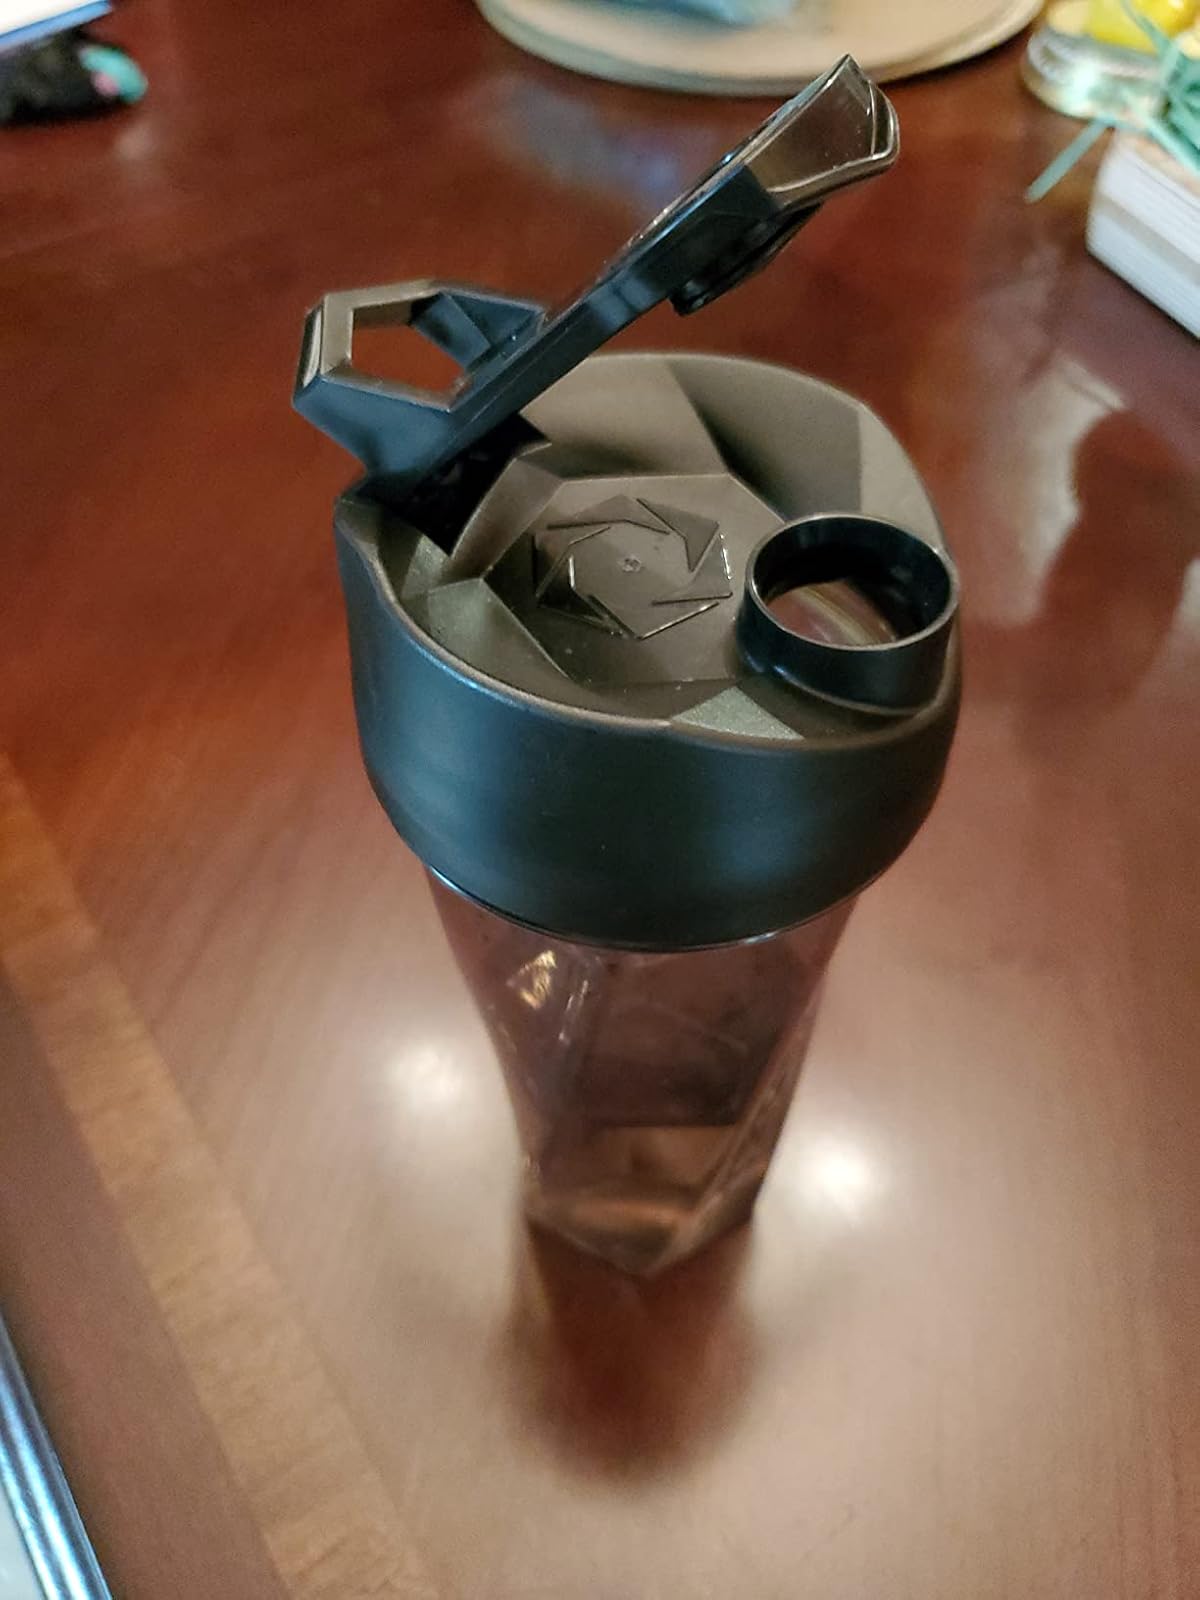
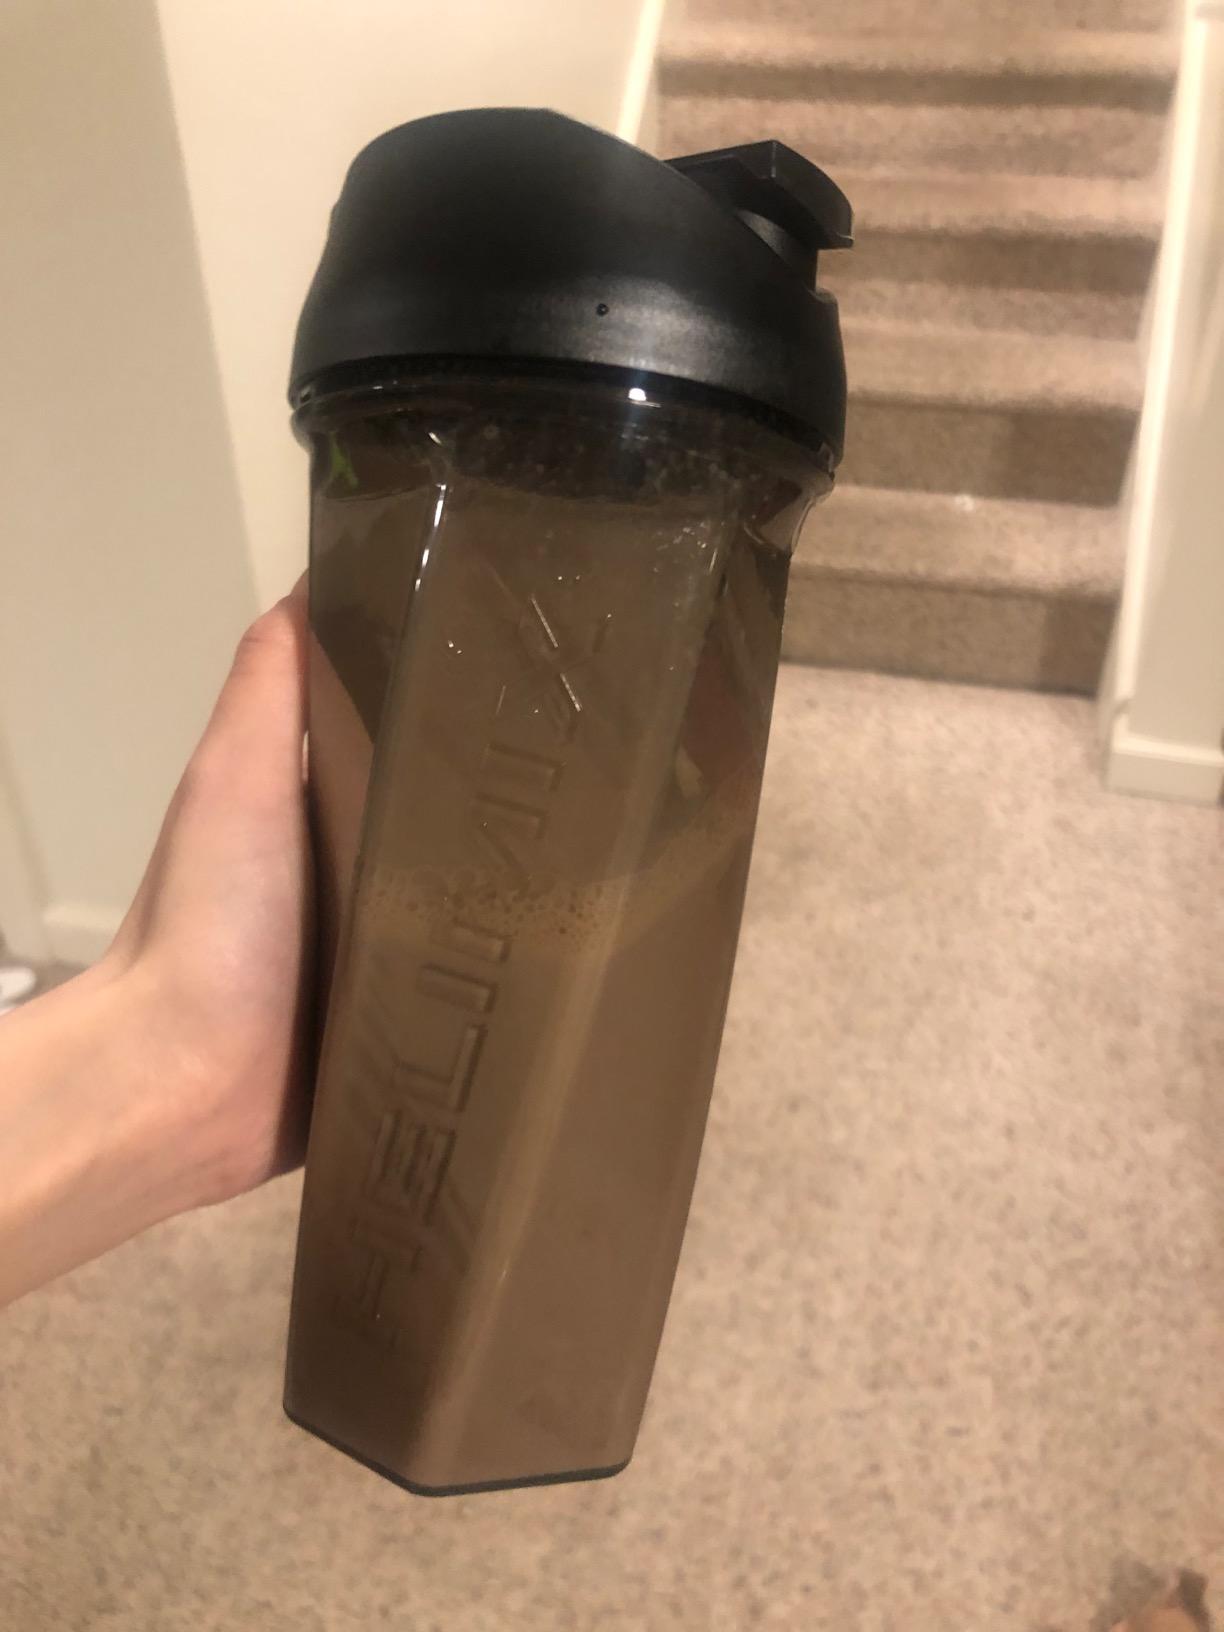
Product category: items_blender
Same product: yes